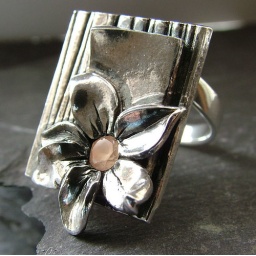
A silver adjustable flower ring with gemstone. Handmade by Chloe's Designs.